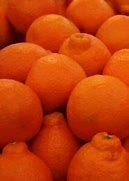
Label: mandarine